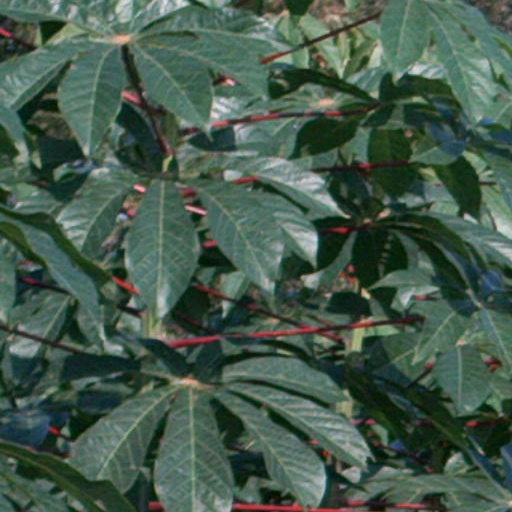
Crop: cassava